Thomas Ashburnham, 6th Earl of Ashburnham

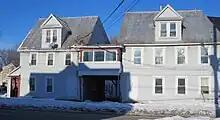
"Ashburnham House", Fredericton, in January 2014

In 1901, aged 45, Thomas Ashburnham went out to Canada, where he stayed in a hotel in Fredericton, New Brunswick. While there, he made several telephone calls from local taverns to a livery stable for a horse and carriage to take him home at the end of the evening, and thus became acquainted with Maria Anderson, the night switchboard operator at the New Brunswick Telephone Company. Infatuated by her pleasant voice and friendly manner, Ashburnham asked to meet her in person, and they got on so well that in early 1903 they were engaged to be married. Their marriage took place on 10 June 1903 at St. Anne's Parish Church, Fredericton. Captain Ashburnham bought two houses on Brunswick Street, Fredericton, one of which had been his wife's family home, and the other an inn, and had them connected by a second floor conservatory over a porte-cochere leading to a garden. The resulting residence was called Ashburnham House. The couple, who lived comfortably on a large allowance from the Ashburnham family, had no children.